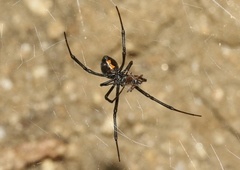
Species: Lactrodectus_hesperus